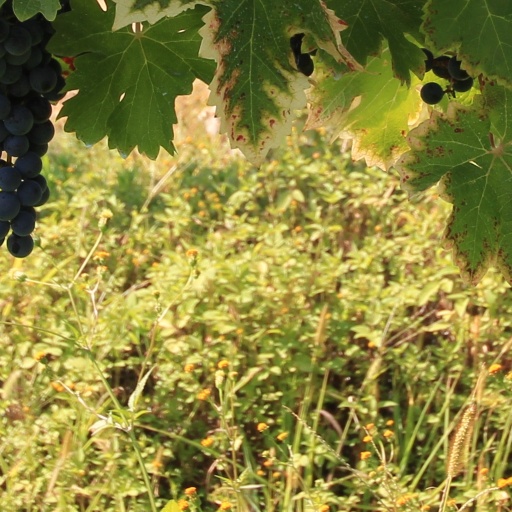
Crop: grape